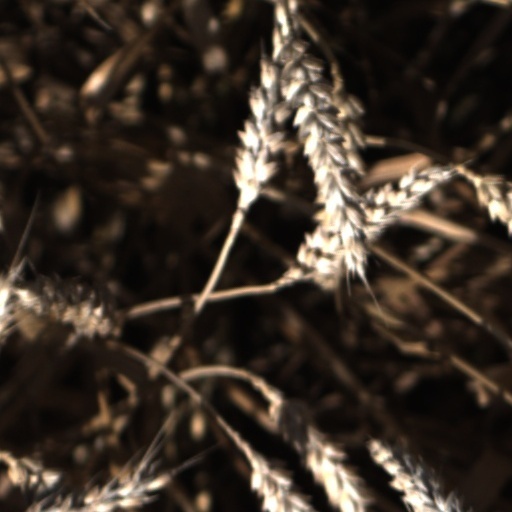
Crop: wheat